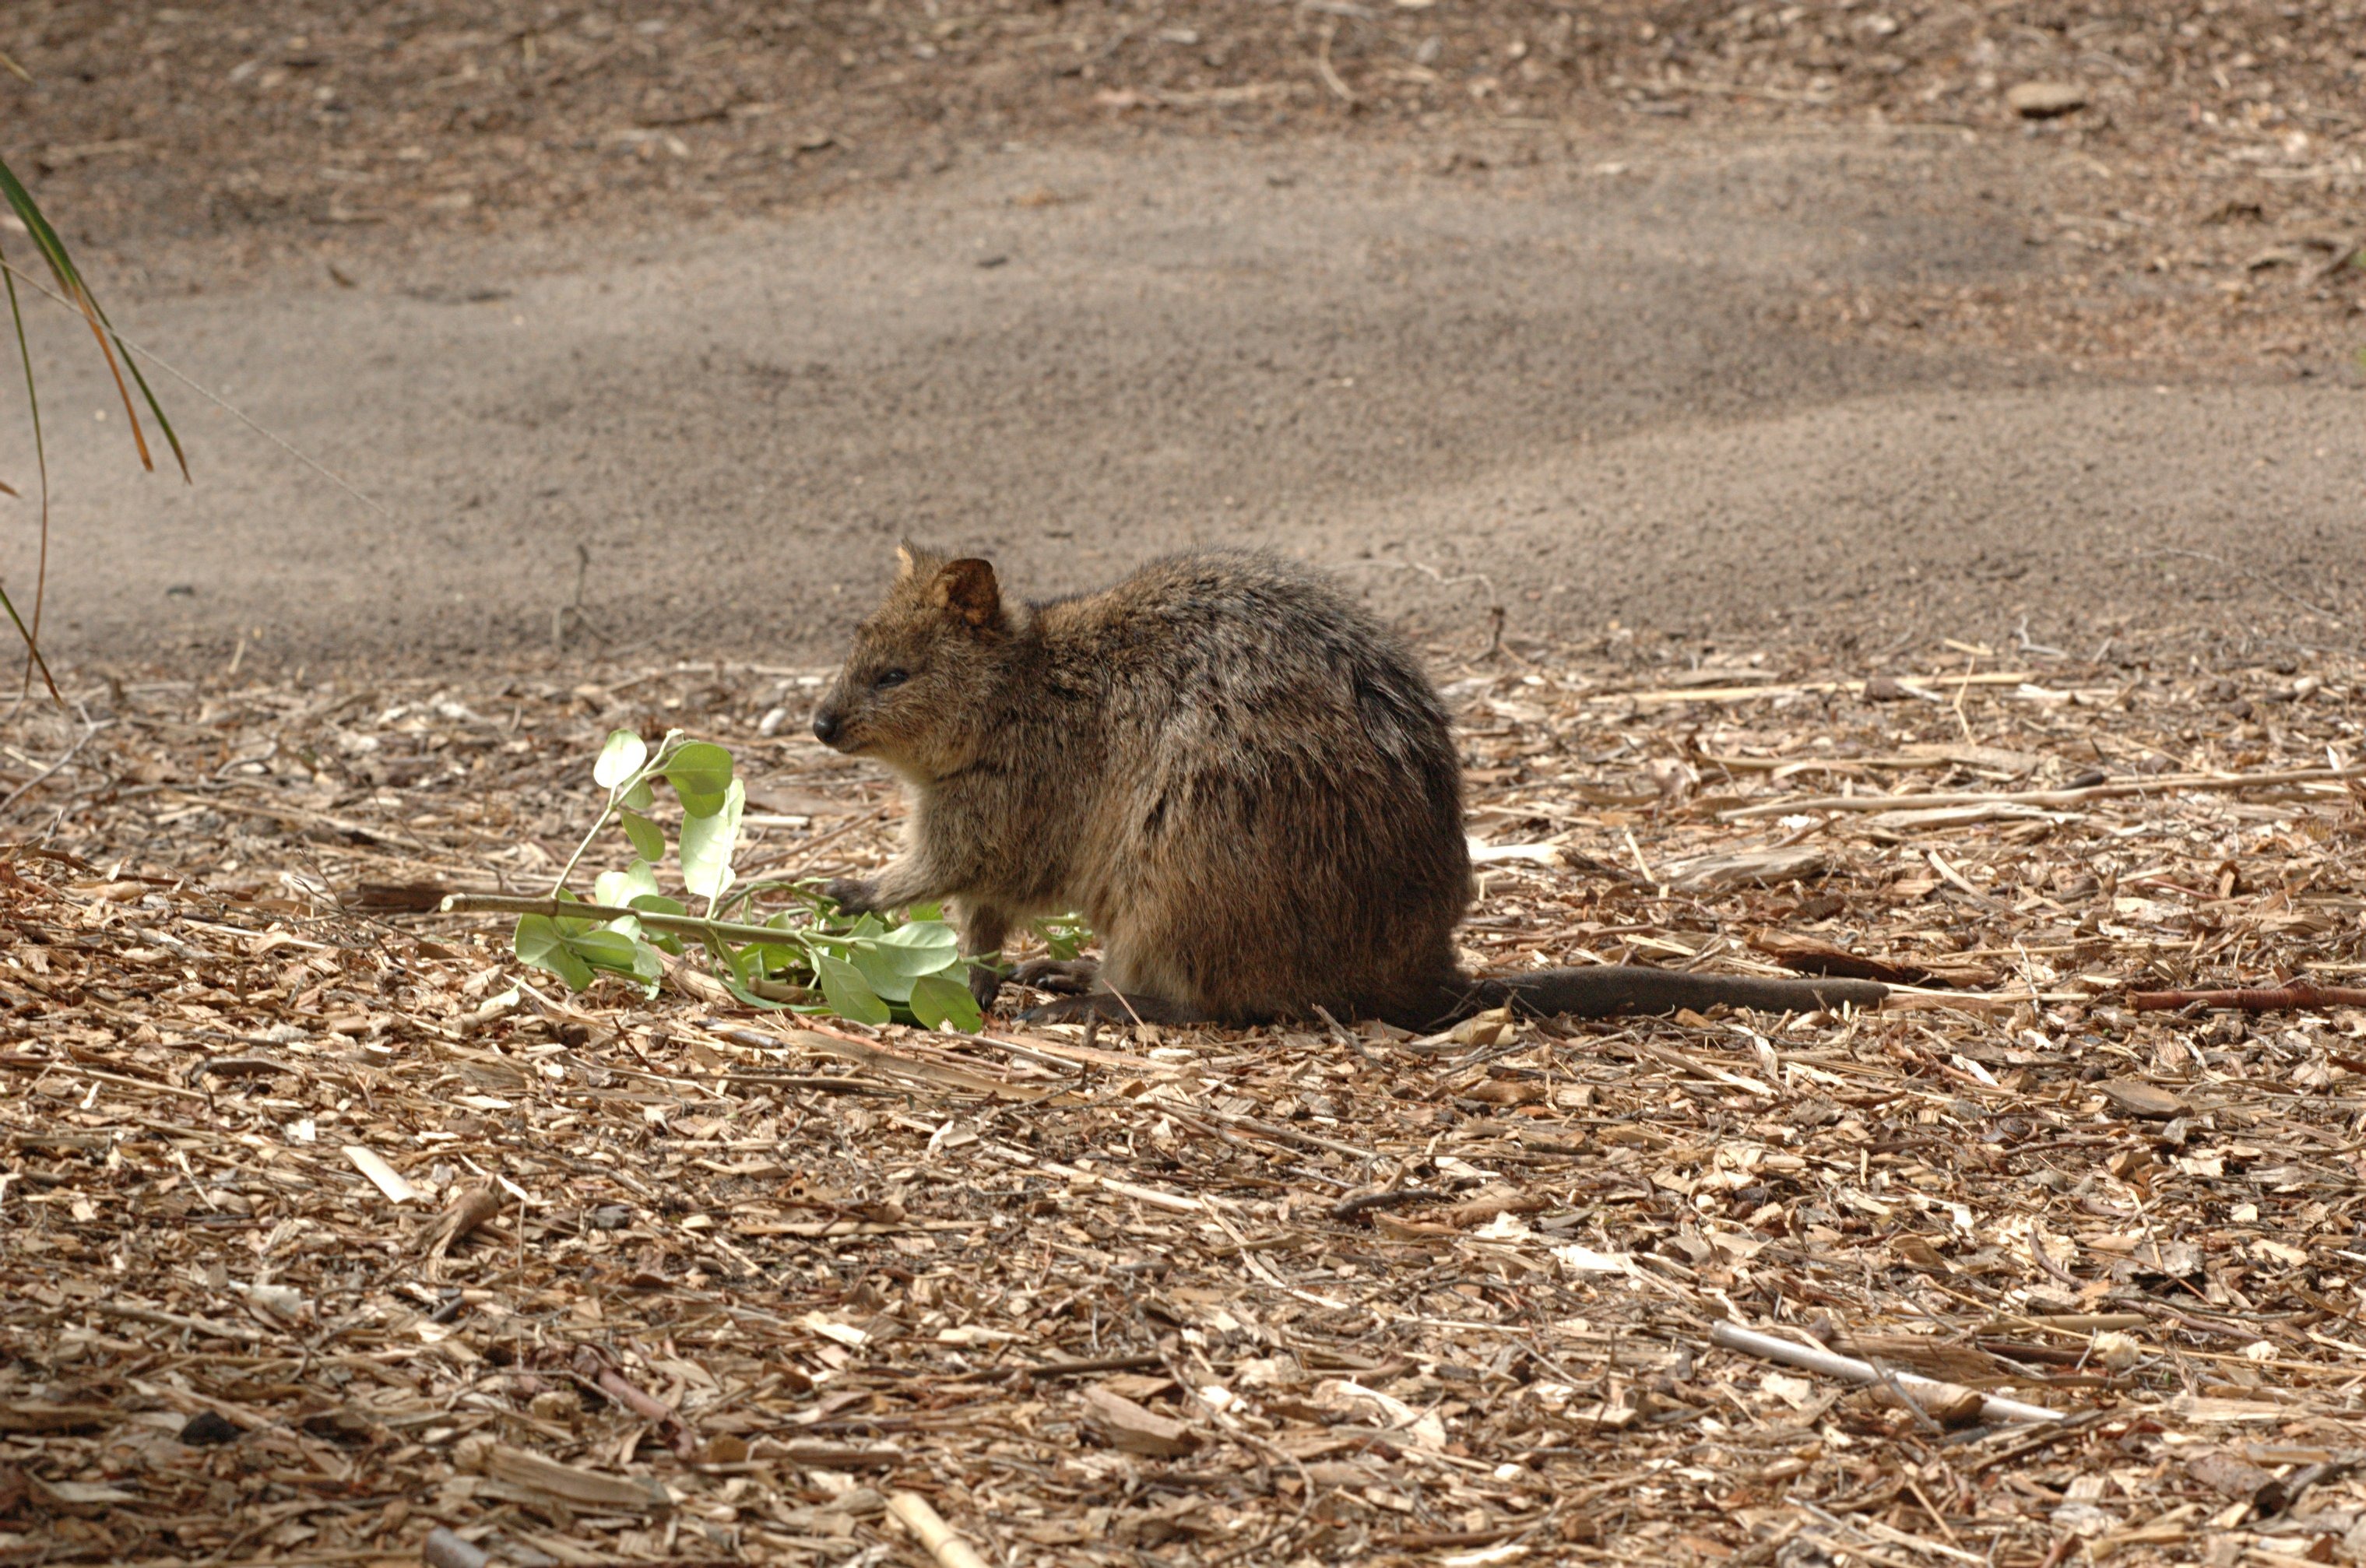
grass, animal, cute, wildlife, soil, mammal, squirrel, fauna, kangaroo, vertebrate, nice, marsupial, wild cat, macropodidae, quokka, marsupial species, short tail wallaby, setonix brachyurus, setonix, metatheria